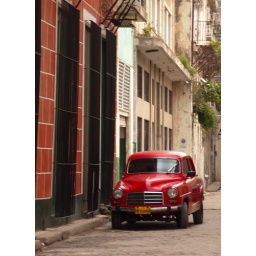
a cute little old car on a back street in Havana.